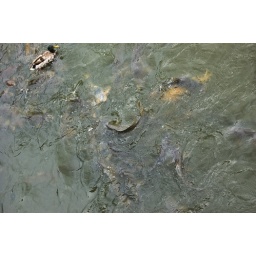
feeding the fish while we eat by the lake